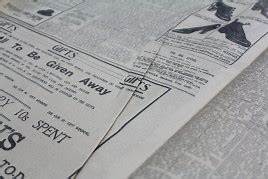
Waste category: paper